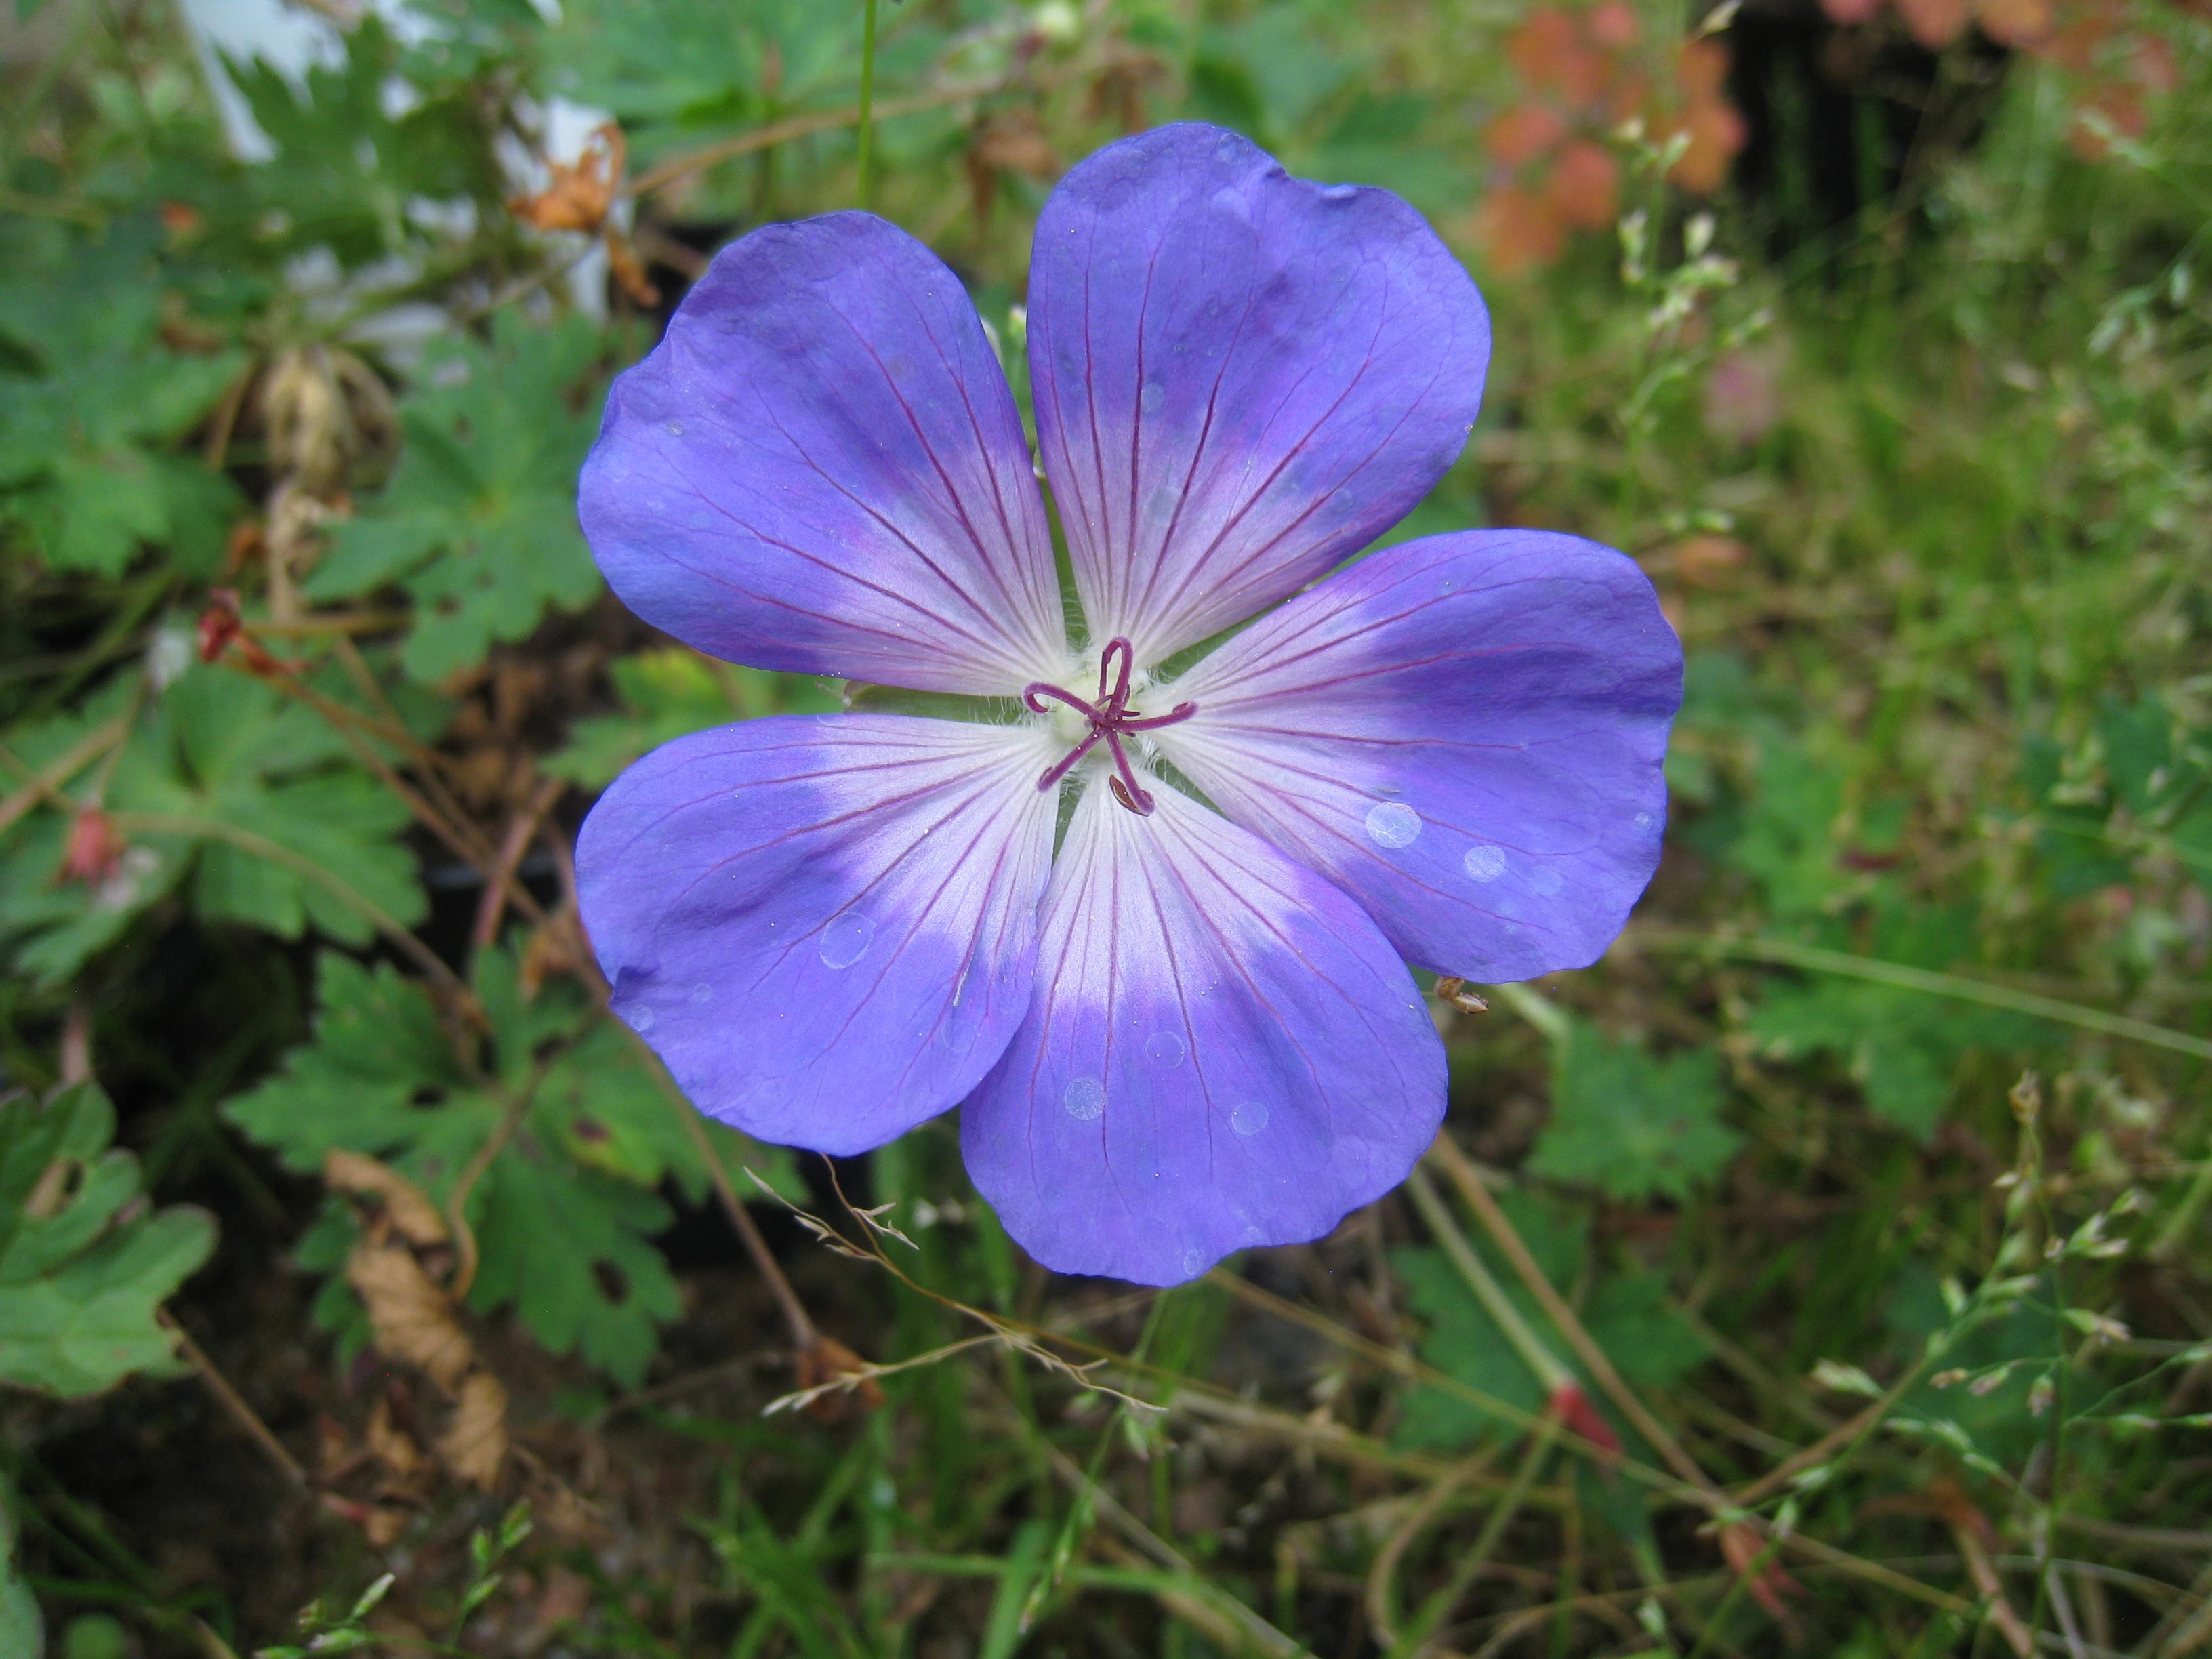
plant, leaf, flower, petal, summer, green, botany, blue, garden, flora, wildflower, geranium, macro photography, flowering plant, geraniaceae, annual plant, land plant, geraniales